Lakhimpur Kheri district

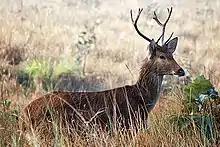
Swamp deer

Dudhwa Tiger Reserve in Lakhimpur Kheri has two core areas, Dudhwa National Park and Kishanpur Wildlife Sanctuary, which were merged in 1987. Dudhwa National Park is known as the first National Park of the state after the formation of Uttarakhand and is a national protected area. It is home to many rare and endangered species including tigers, leopards, rhinoceros, hispid hare, elephants, black deer and swamp deer. Dudhwa has approximately 400 species of birds including egrets, cormorants, herons and several species of duck, goose and teal. Its swamps and lakes are particularly attractive to water birds, including varieties that migrate here from the Himalayas to spend the winter months. Bird watching is common at the Banke Tal.